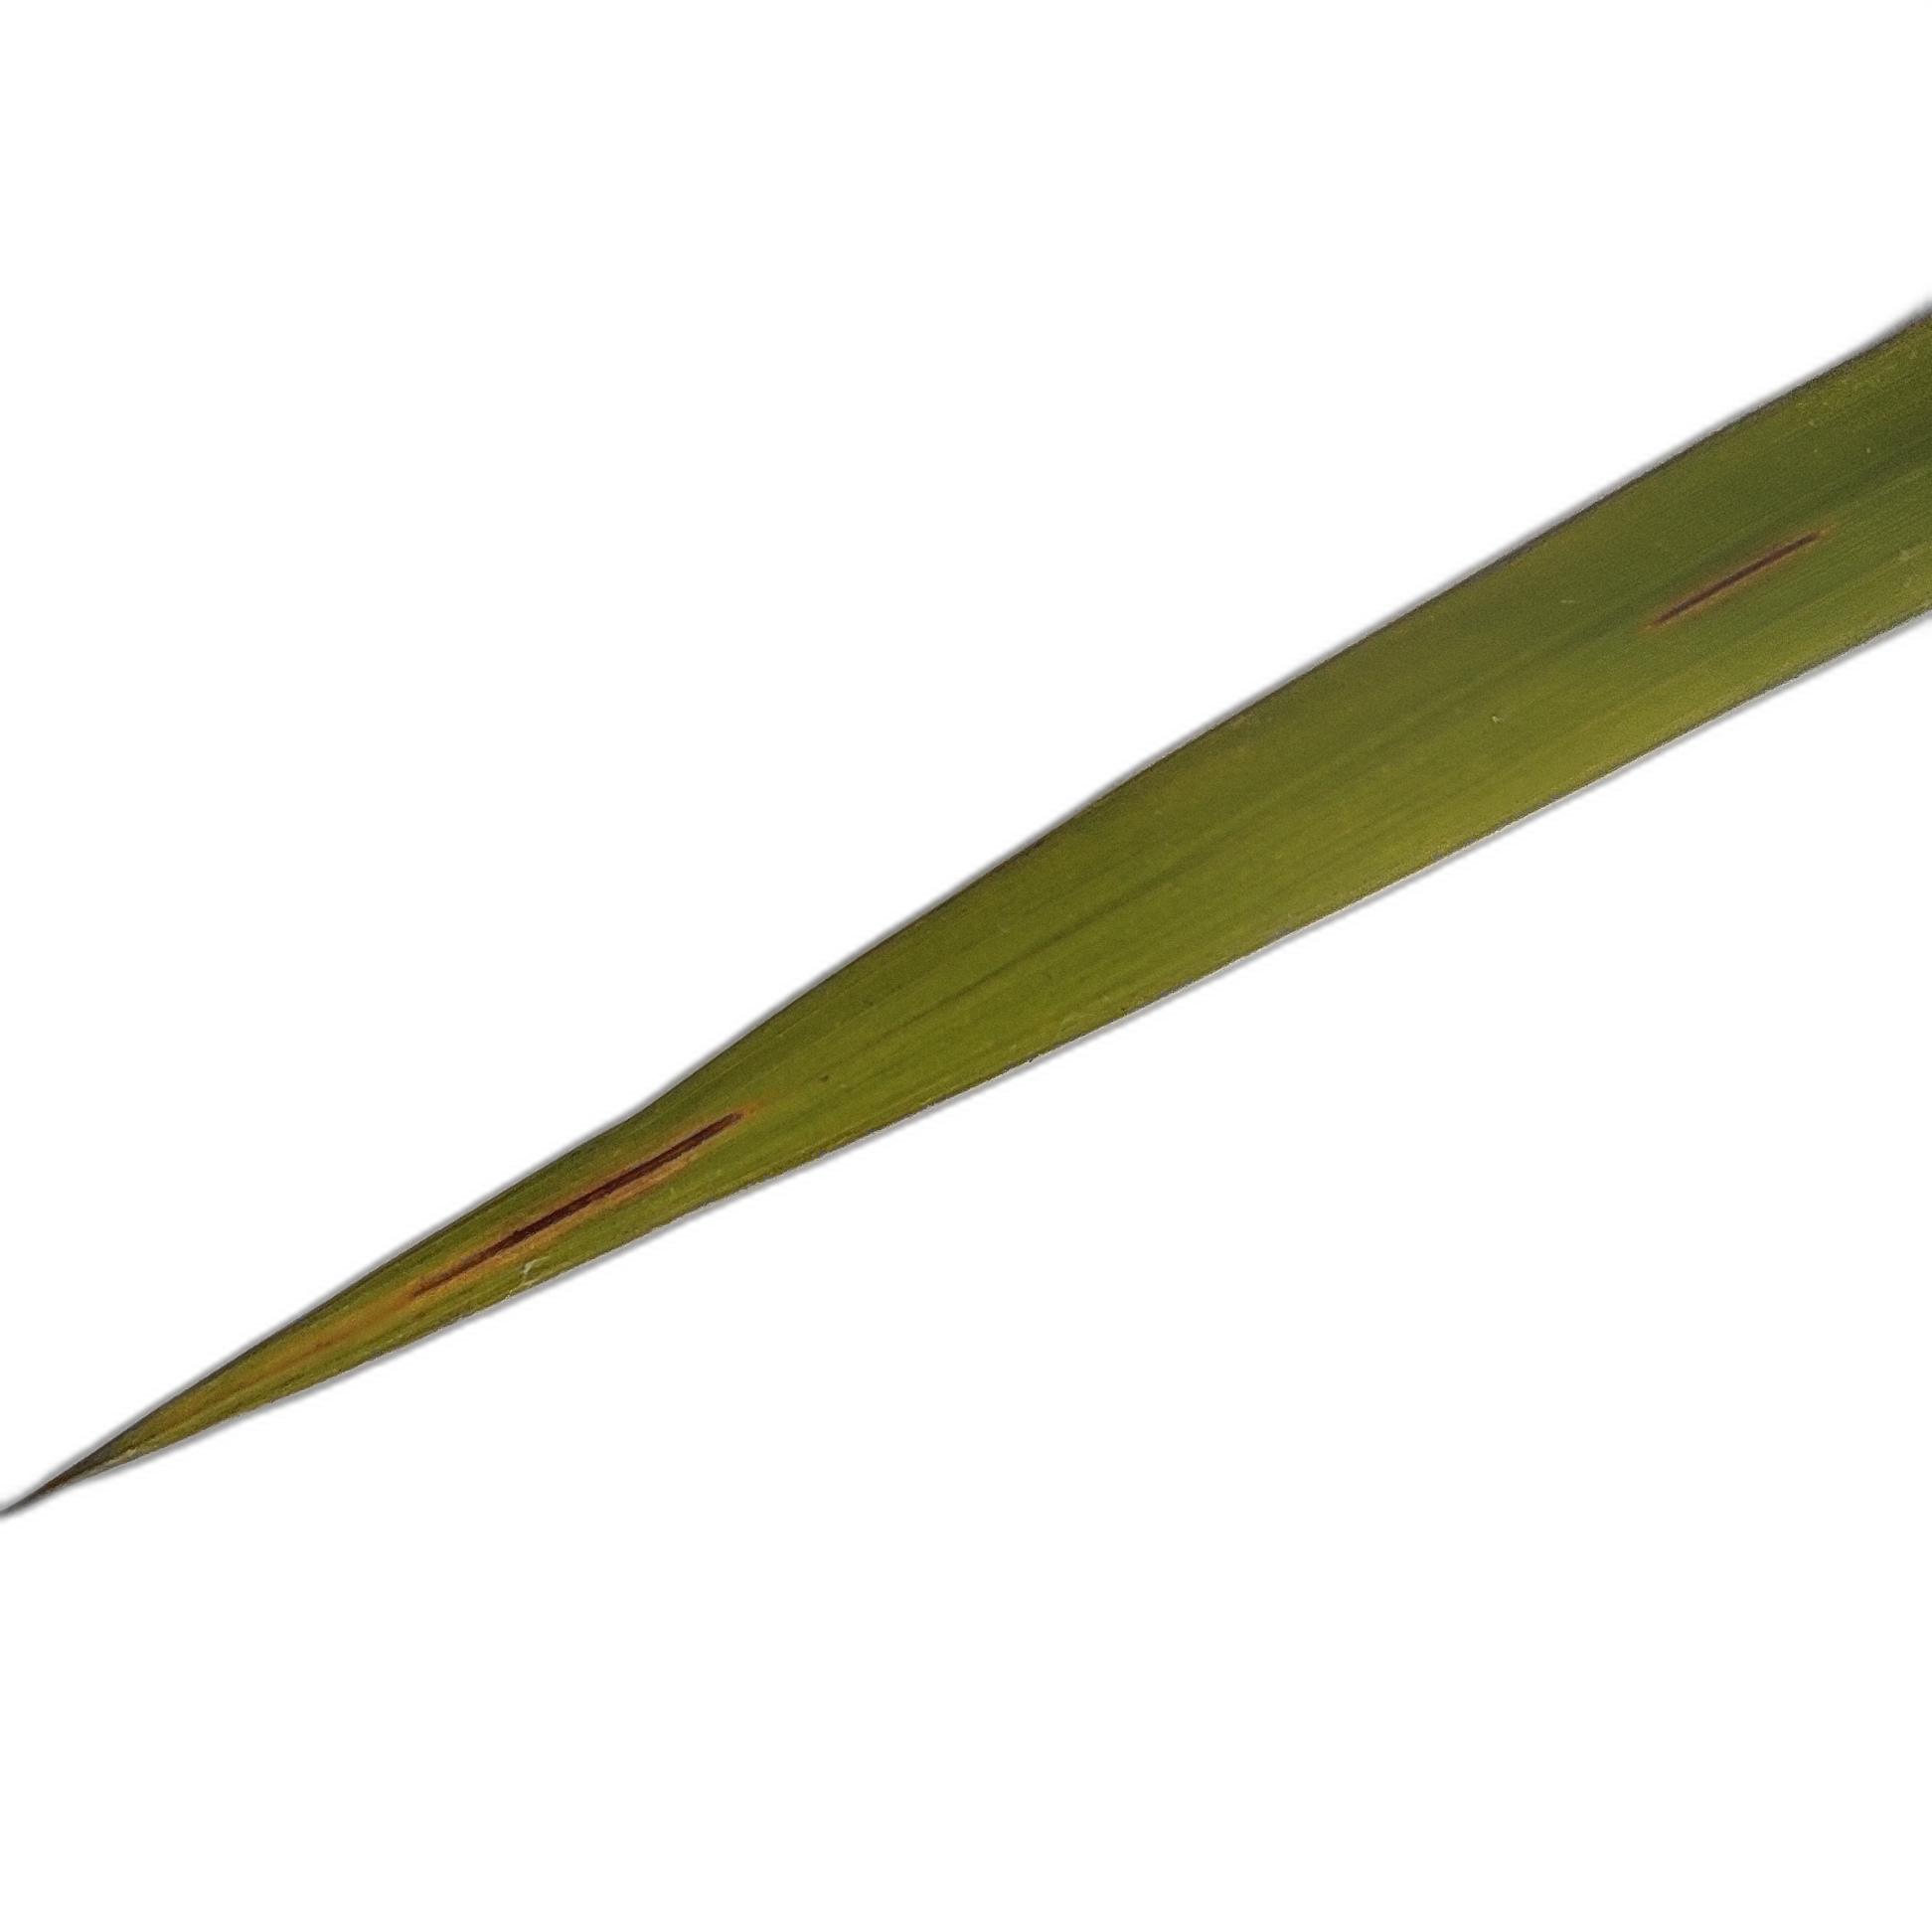
Label: Leaf Scald